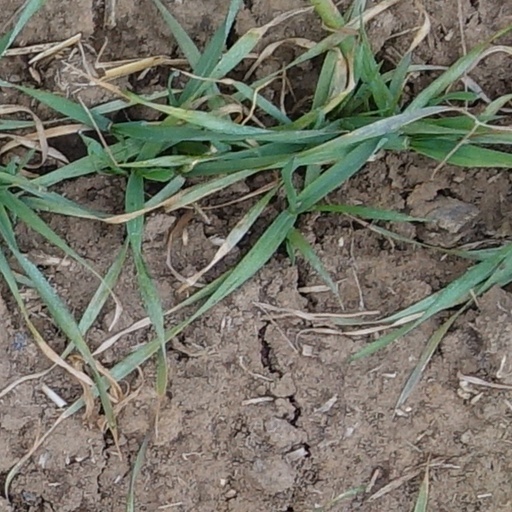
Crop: wheat